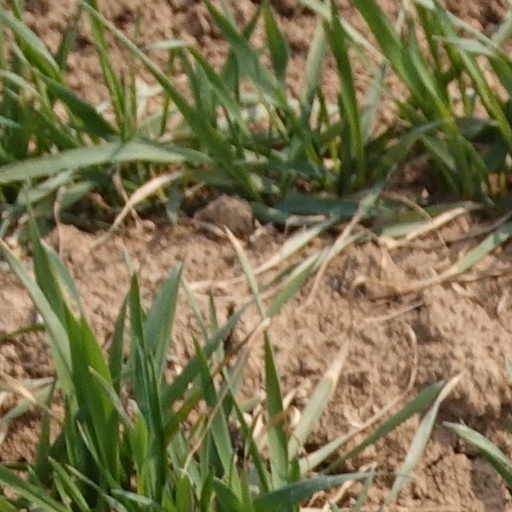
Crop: wheat